Mullassery Madhavan Kutty Nemom P. O.

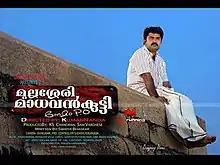
Film poster

Mullassery Madhavan Kutty Nemom P. O. is a 2012 Malayalam film by Kumar Nanda, starring Anoop Menon and Sonal Devaraj in the lead roles.